Yanitzia Canetti

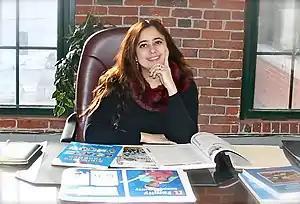

Yanitzia Canetti (born 1967 in Havana City, Cuba) is a Cuban-American author, translator, editor, and professor. She has written over 300 books in various genres, including novels, poetry, short stories, essays, theatre, and children's books, as well as translating over 200 children's books into Spanish. She is also a visiting lecturer in Spanish at Salem State University, Massachusetts.